Prasant Mohapatra

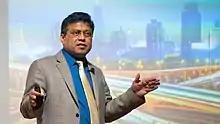
Prasant Mohapatra talks about Impactful Research at a CITRIS Research Exchange Program held at UC Berkeley in 2019.

Prasant Mohapatra is an Indian-American computer scientist. Mohapatra is currently the Provost of the University of South Florida. Previously, he was Vice Chancellor for Research at University of California Davis (UC-Davis).